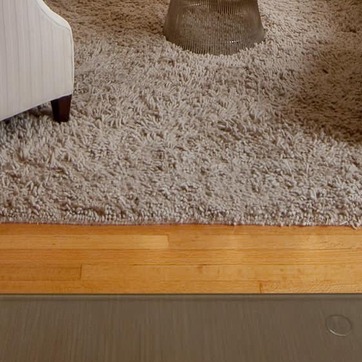
Material: carpet